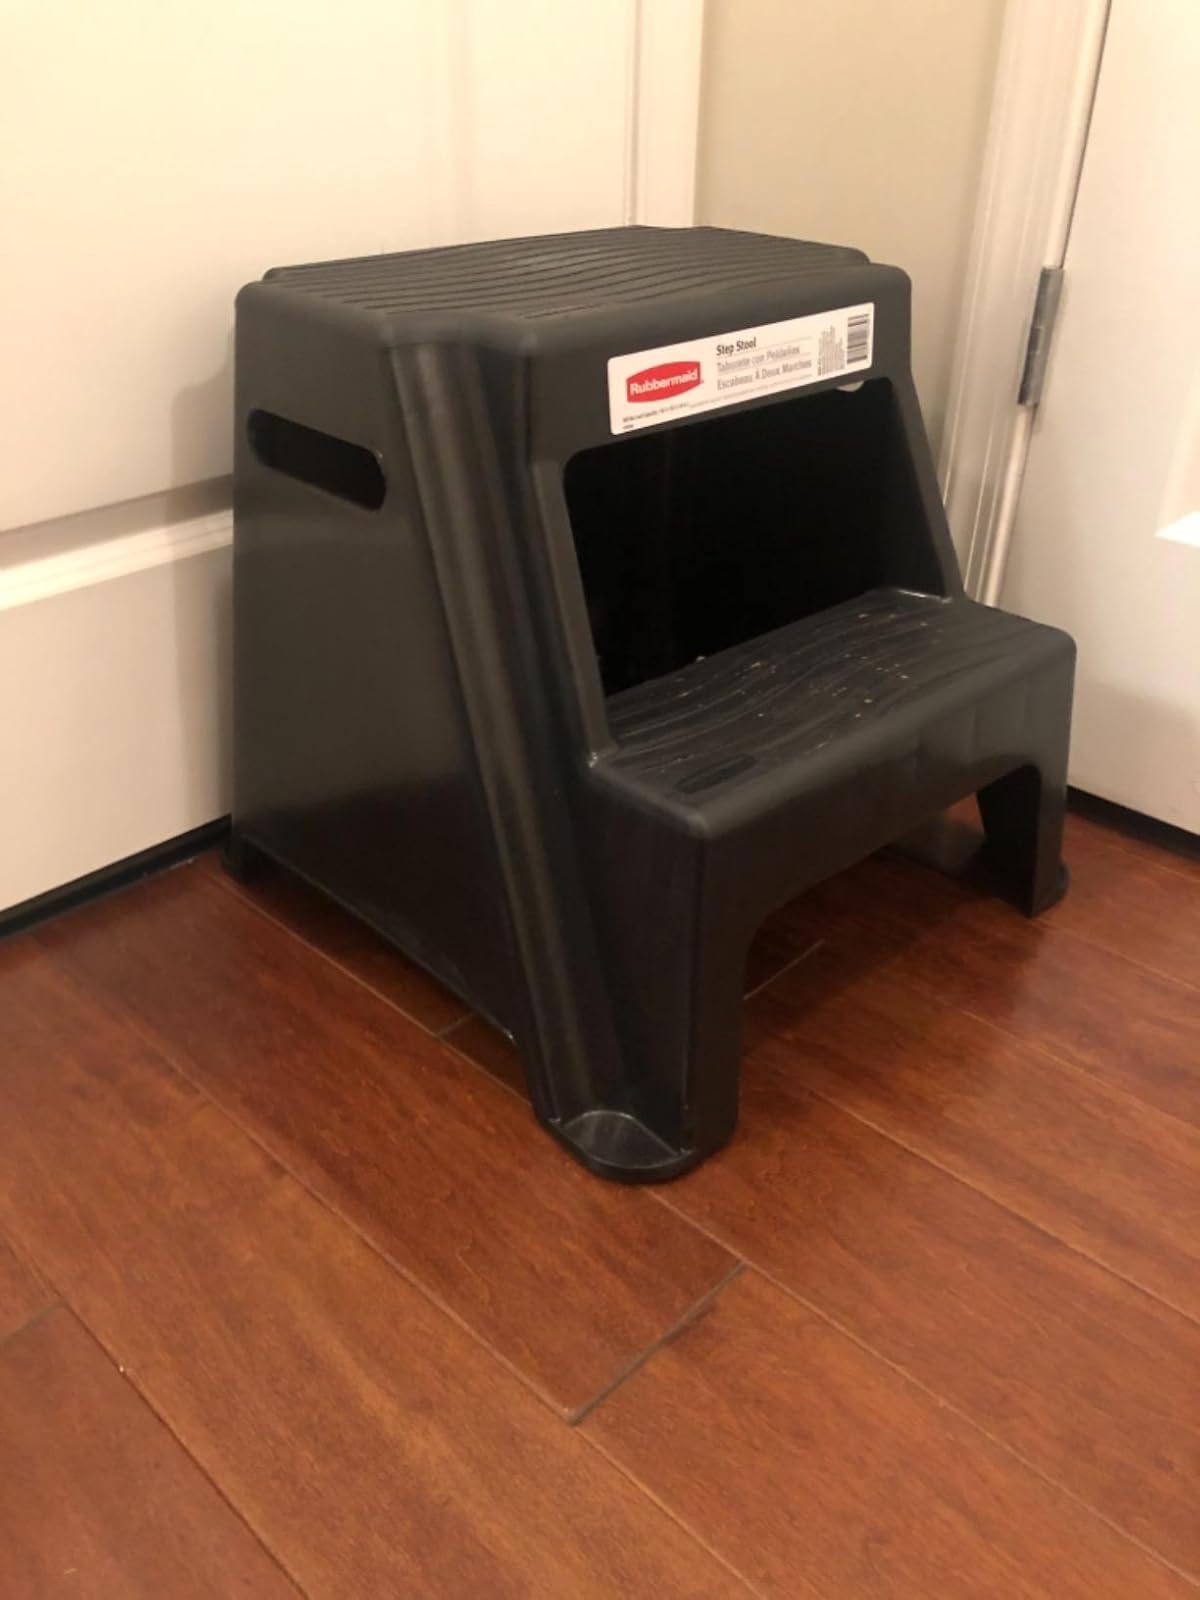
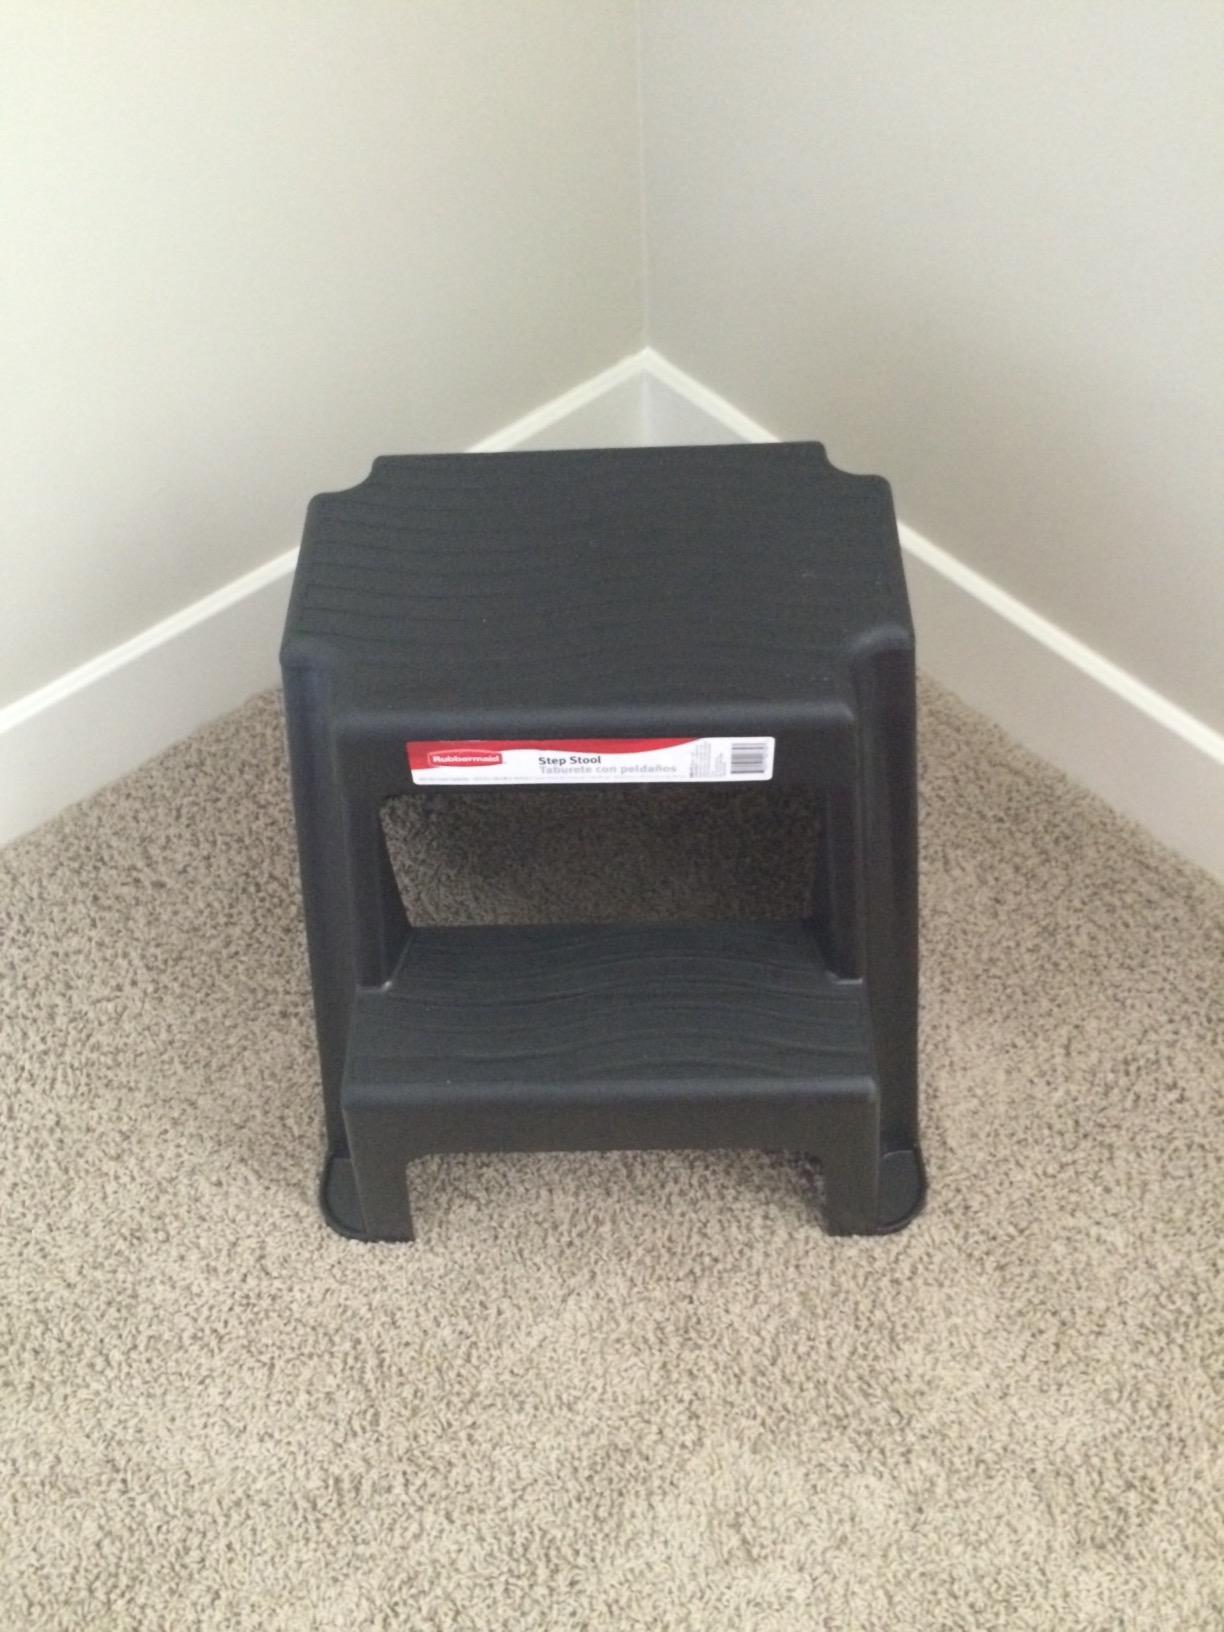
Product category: stool
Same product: yes